Forward air control during the Vietnam War

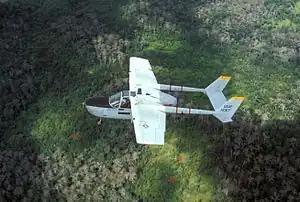
An O-2A over Laos, 1970.

The Raven FACs were stationed throughout Laos. Two of their Air Operations Centers (AOCs) were in northern Laos, at Luang Prabang and Long Tieng. Two more AOCs edged the Ho Chi Minh Trail, at Pakxe and Savannakhet. A fifth AOC was located at Vientiane. Simultaneously, beginning in March 1966, TACAN units began to be emplaced within Laos.